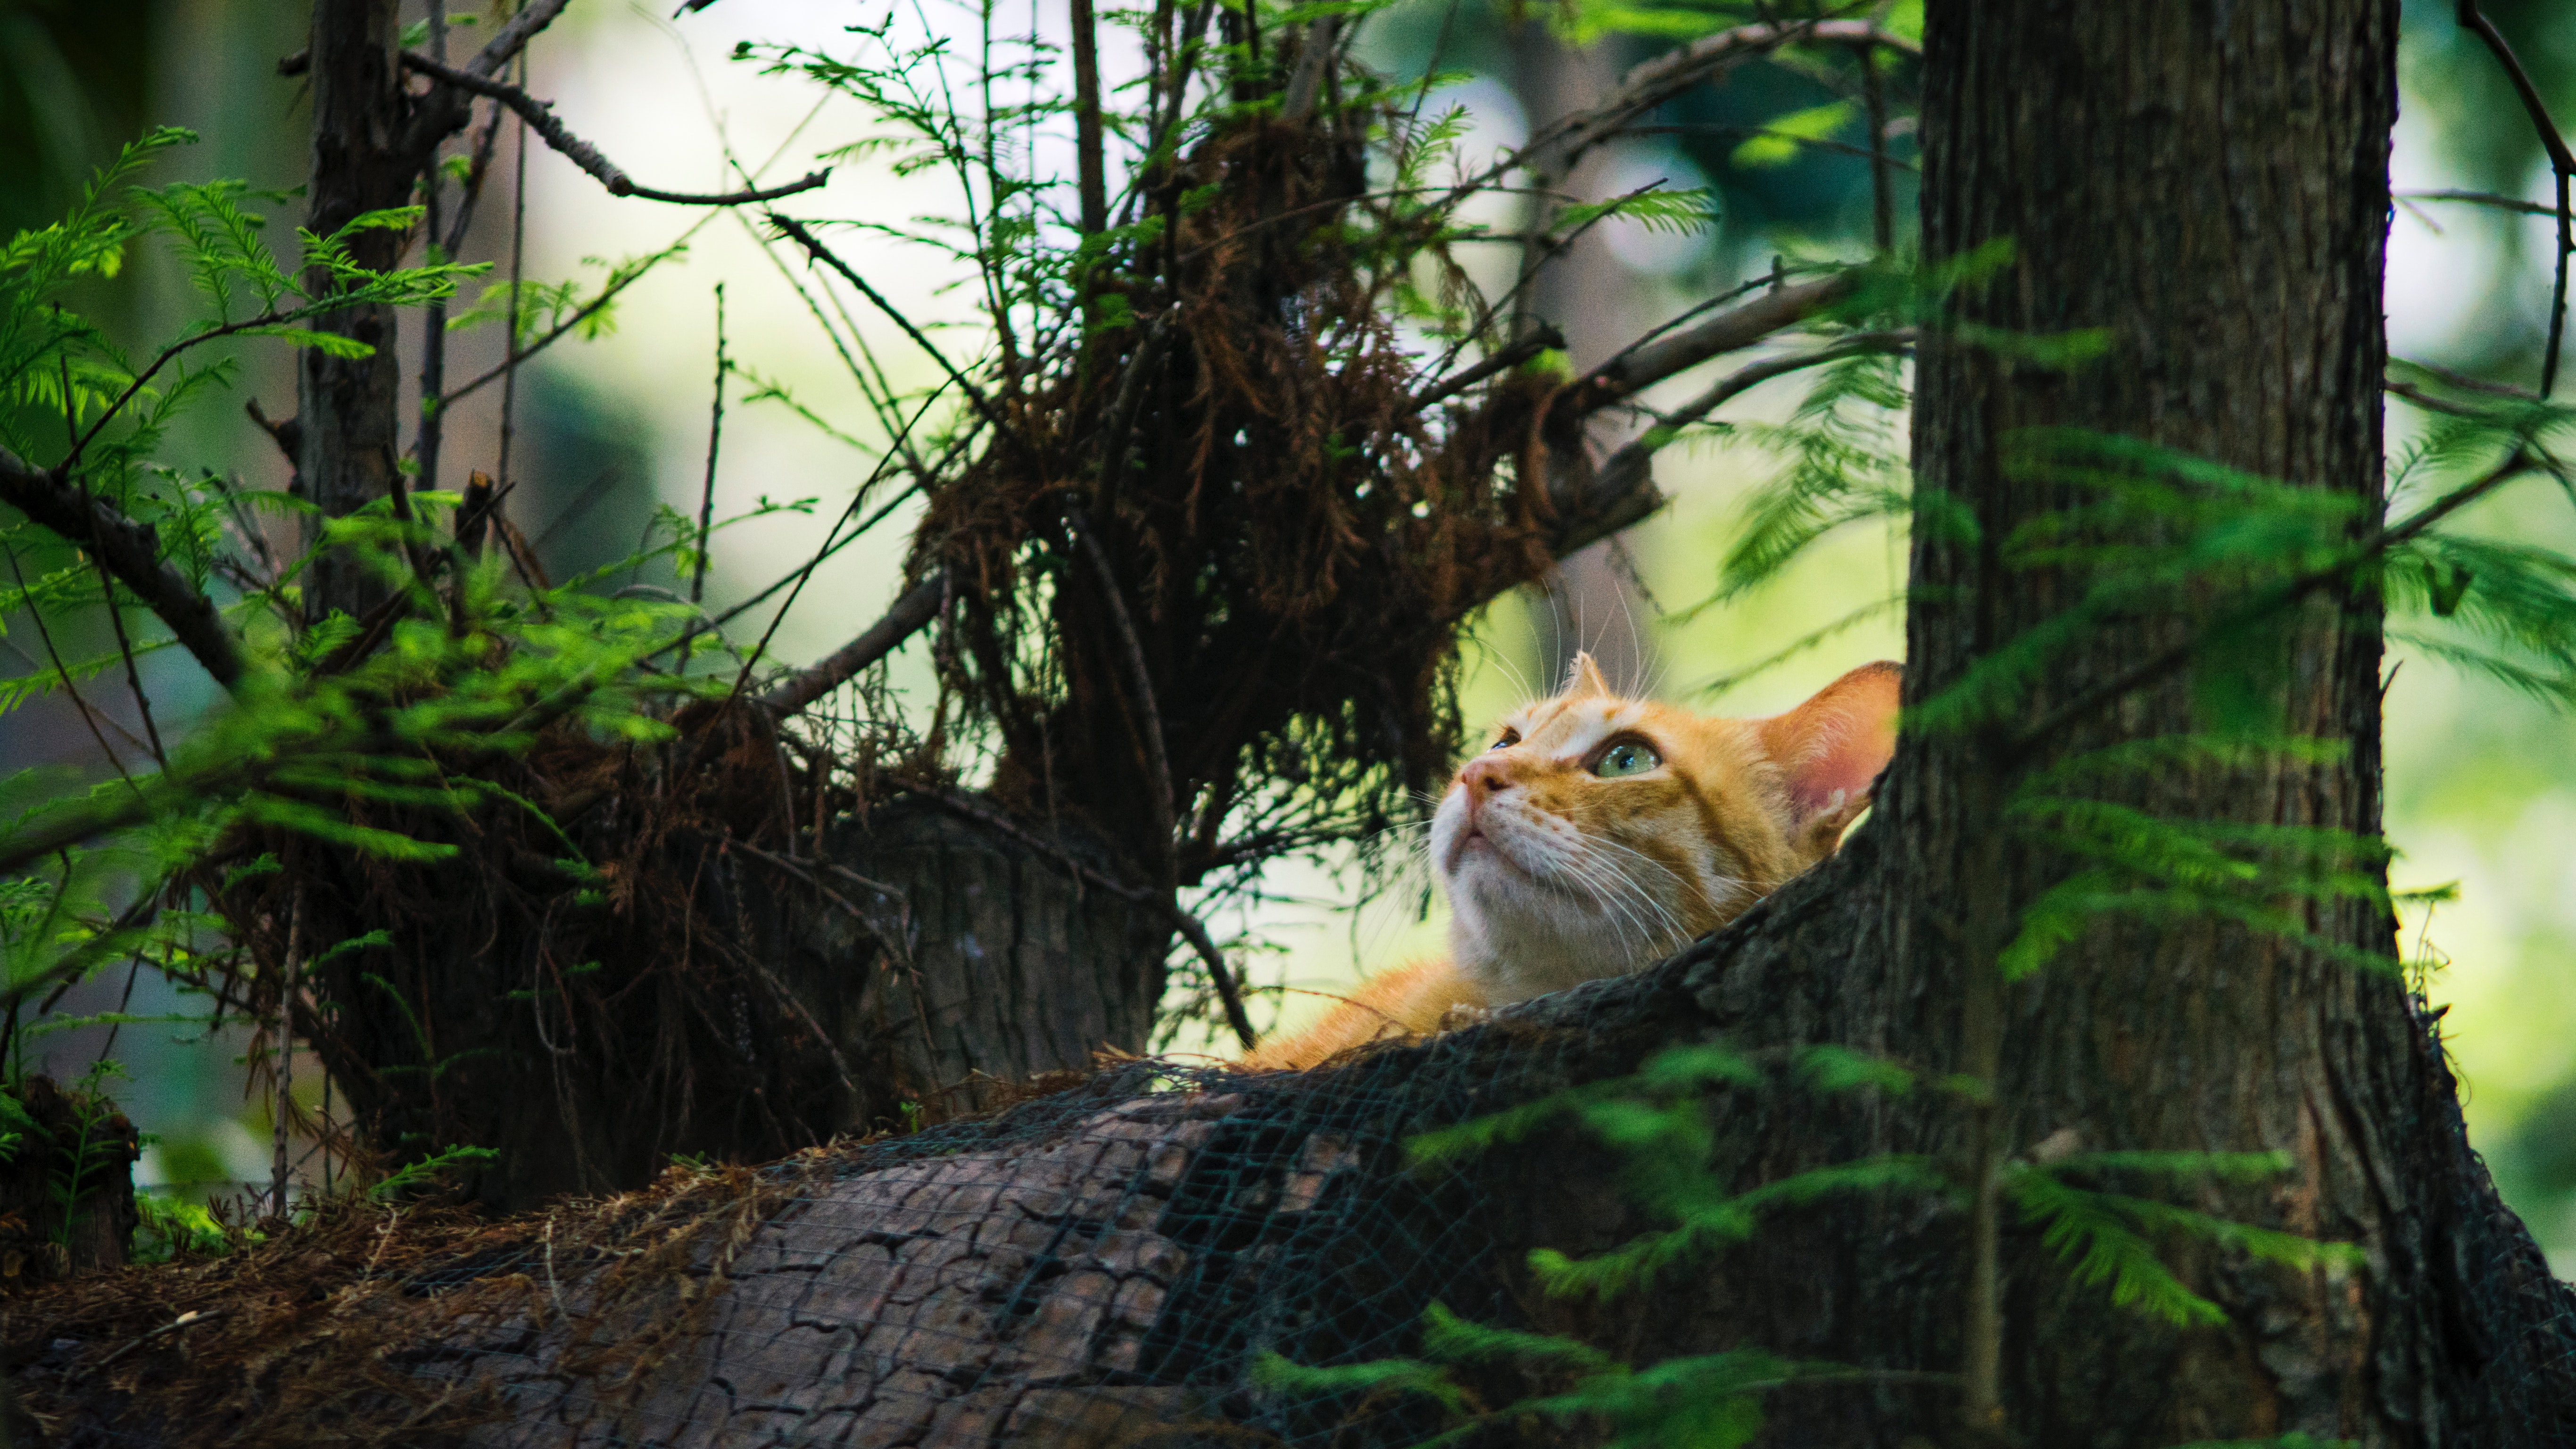
nature, felidae, green, vegetation, cat, natural environment, organism, jungle, wildlife, tree, small to medium sized cats, sunlight, forest, grass, adaptation, branch, wild cat, old growth forest, trunk, plant, whiskers, fawn, carnivore